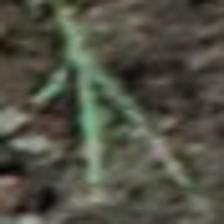
Label: single